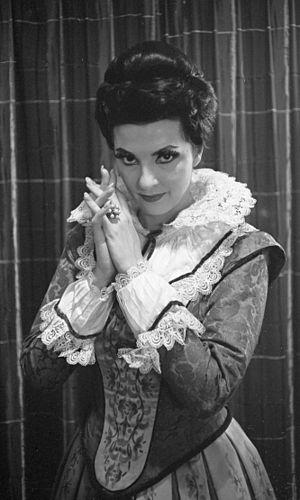
I puritani est un opéra en 3 actes de Vincenzo Bellini sur un livret de Carlo Pepoli, basé sur un drame historique de Jacques-François Ancelot et Joseph Xavier Boniface, Têtes rondes et Cavaliers.